Jakarta City Hall

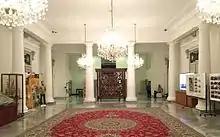
The interior of the City Hall building at number 8, the Governor's office, was opened to the public during the tenure of Governor Basuki Tjahaja Purnama.

During the tenure of Governor Basuki Tjahaja Purnama, the colonial City Hall building at number 8 was opened to the public on 12 September 2015. Visitors can also see a variety of Indonesian films screened every weekend at the Great Hall Building.